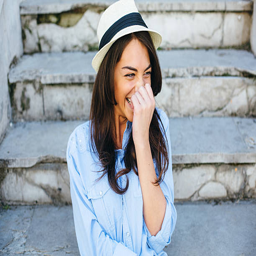
a young female laughing while looking away from the camera